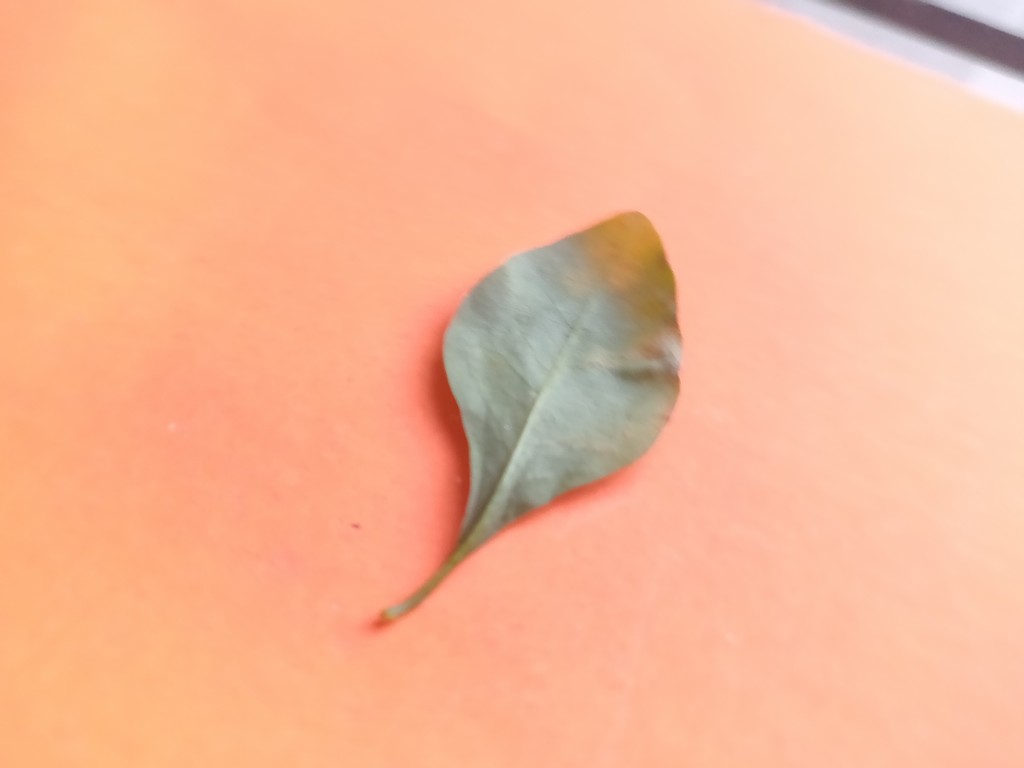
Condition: Unhealthy
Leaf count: single
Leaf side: back